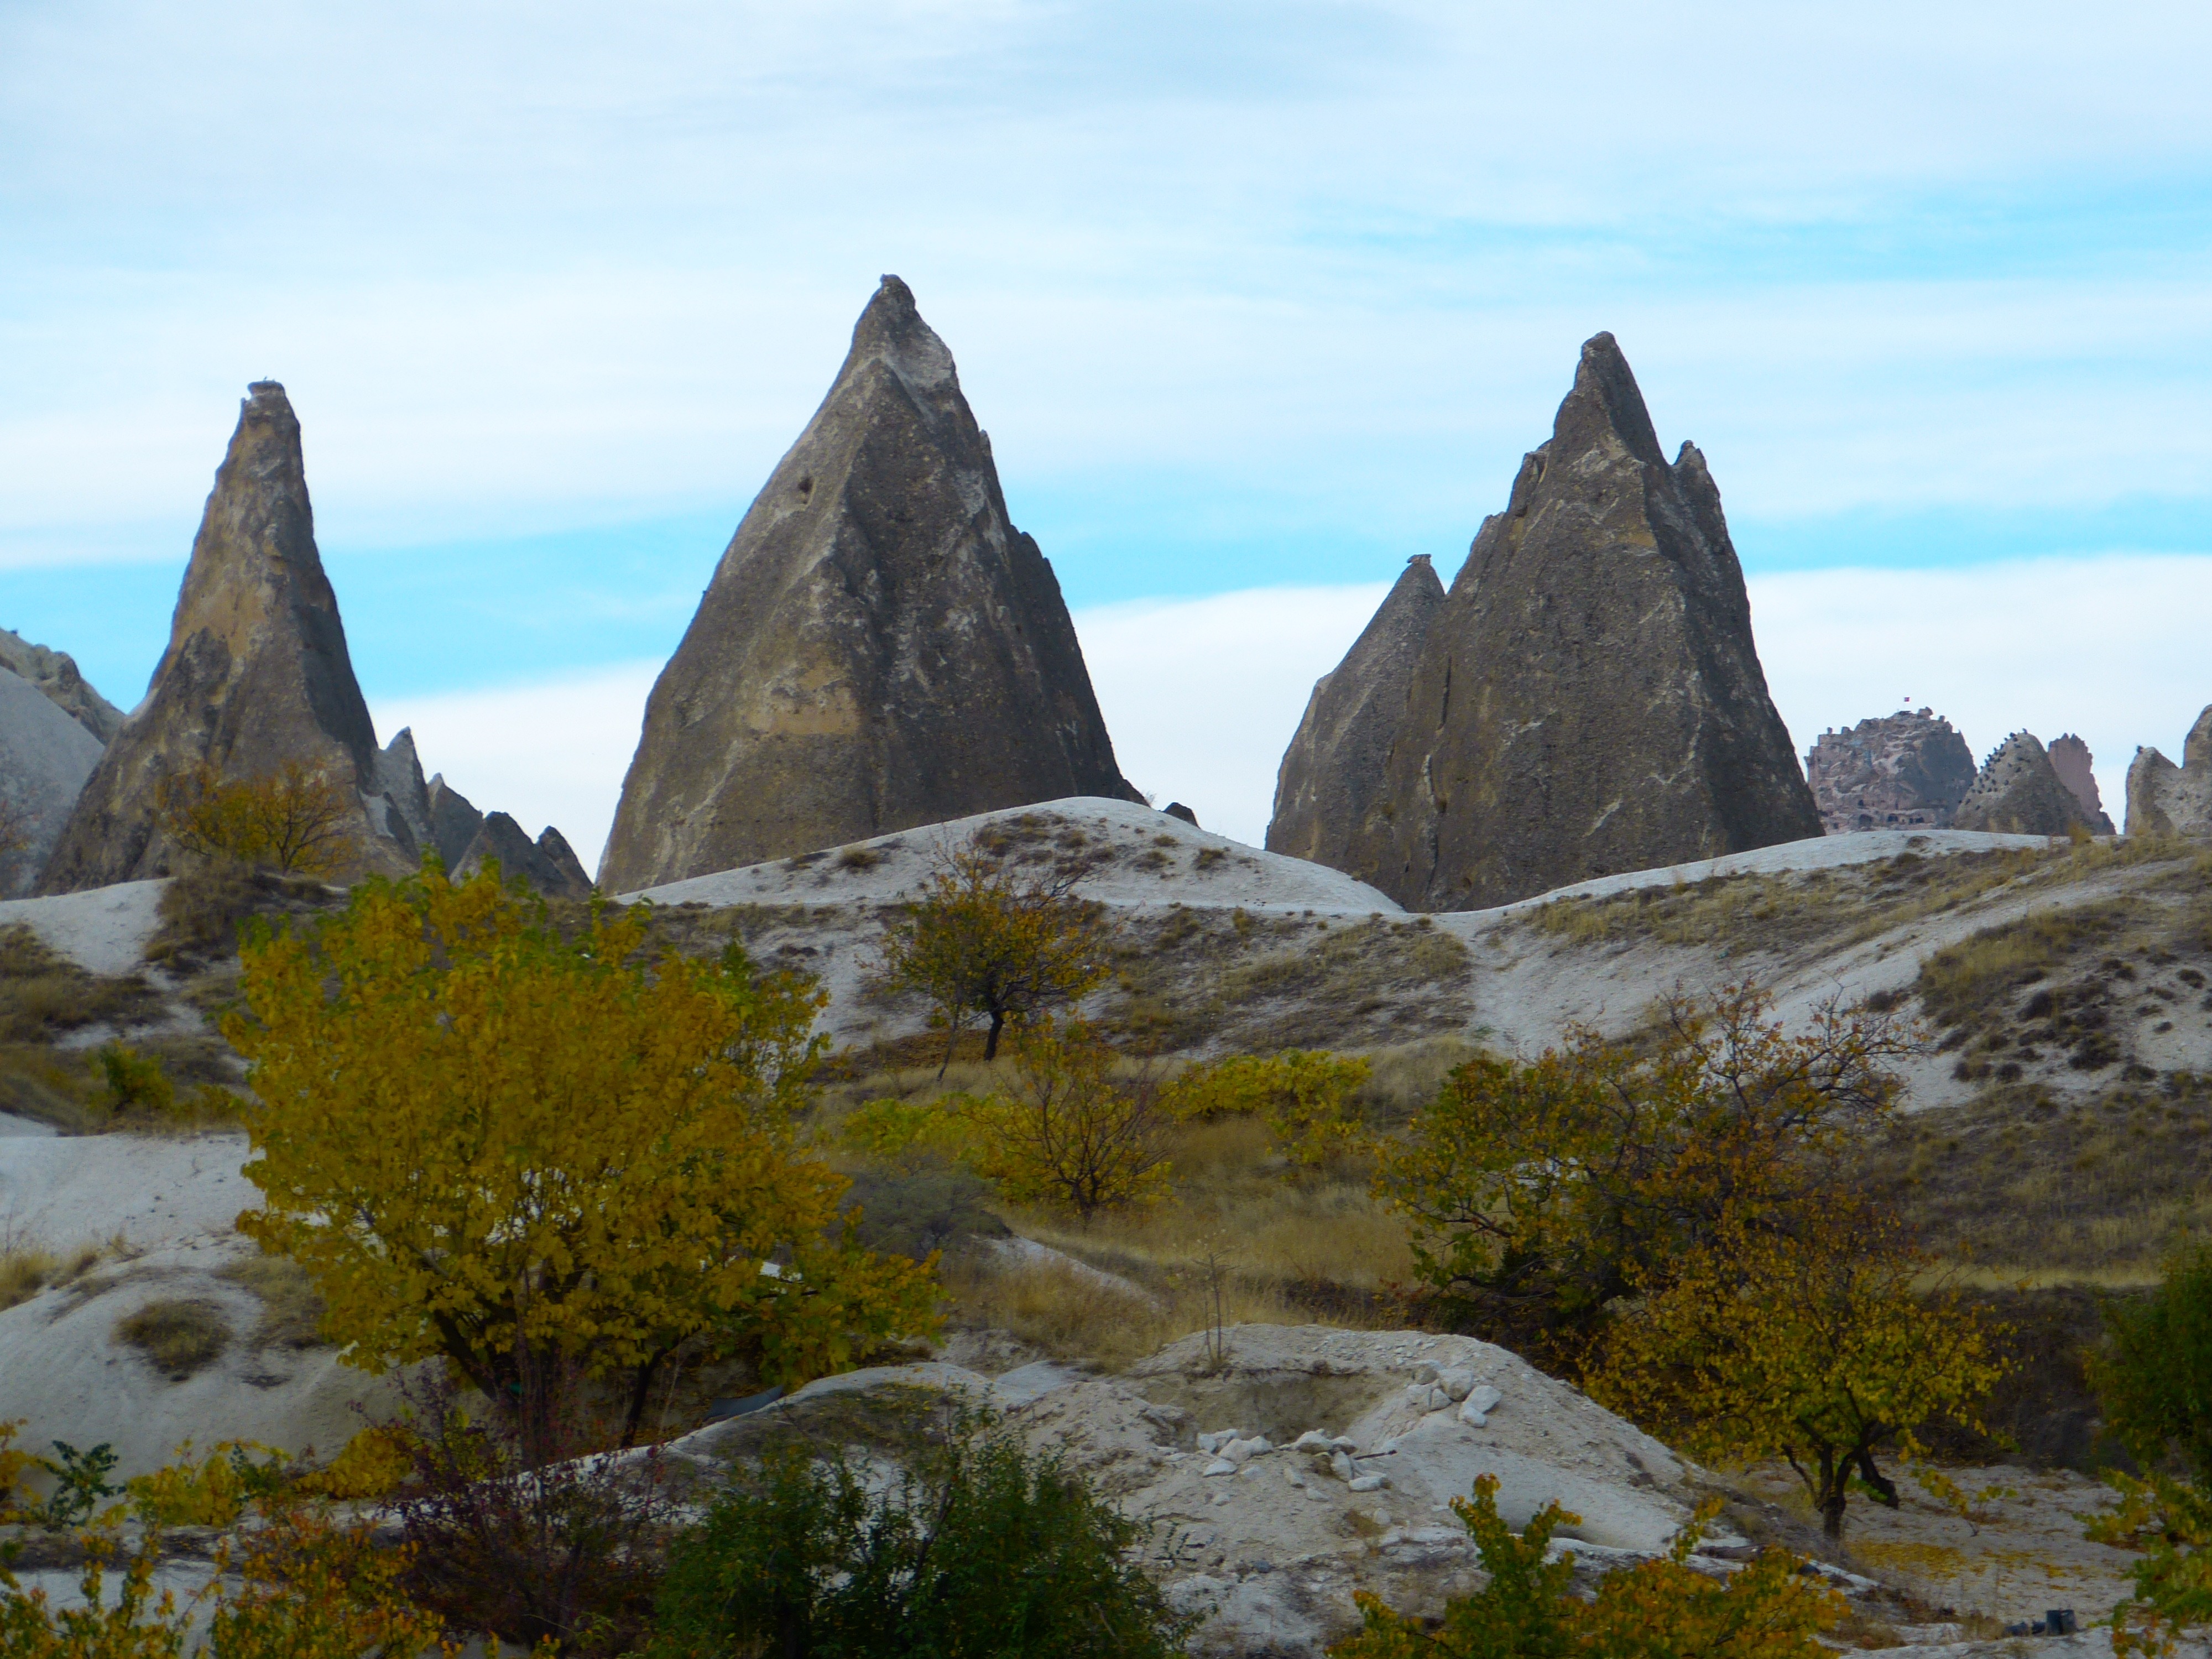
landscape, nature, rock, wilderness, mountain, hill, flower, valley, mountain range, formation, national park, material, geology, alps, badlands, plateau, tufa, cappadocia, rock formations, landform, fairy chimneys, geographical feature, mountainous landforms